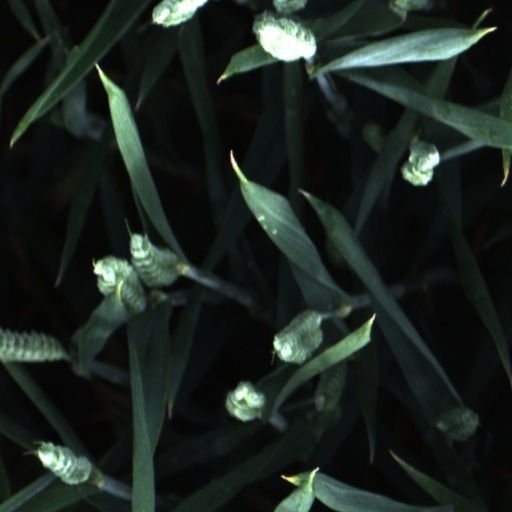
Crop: wheat